Viskuli

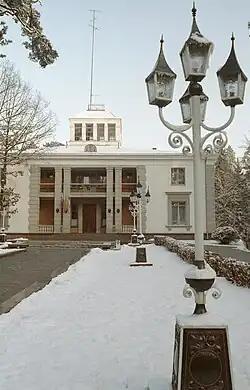
State dacha in 1991

Viskuli is a hunting estate in Białowieża Forest, in Pruzhany District, Brest Region, Belarus, named after the former "khutor" Viskuli nearby, about 8 km from the Poland-Belarus border, 2 km south of Belarus Route P81.